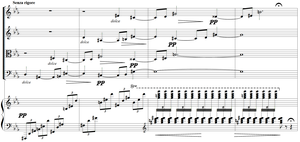
Quintette pour piano et cordes op.42 de Louis Vierne - 3ème mouvement ""Senza rigore"""
Le Quintette pour piano et cordes, op. 42, est une œuvre de Louis Vierne en trois mouvements pour piano et quatuor à cordes.